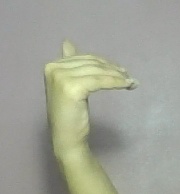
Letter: khaa